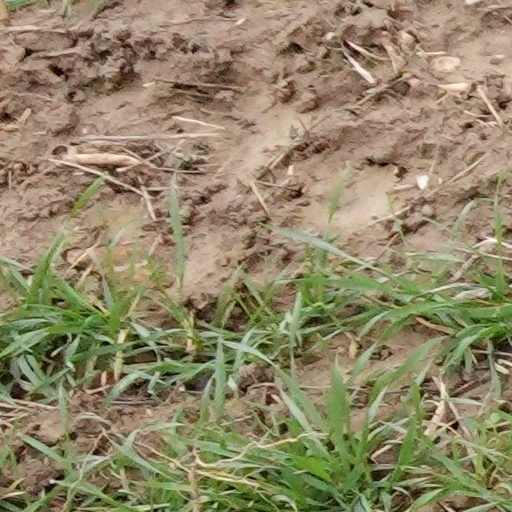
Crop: wheat